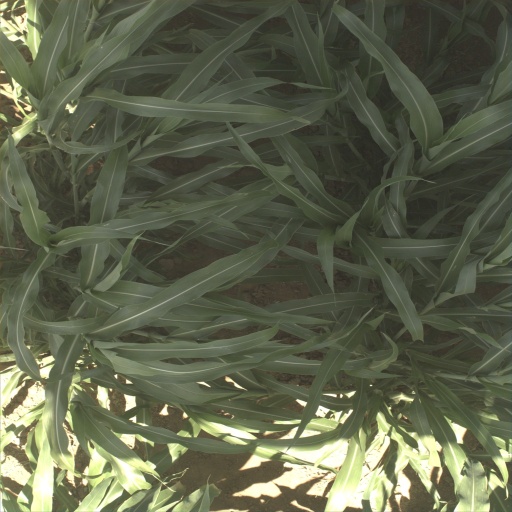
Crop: sorghum